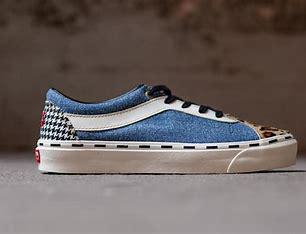
Brand: Vans
Model: Bold NI